Instituto Mauá de Tecnologia

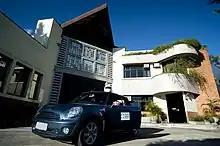
Technical Services and Tests Center - Engines and Vehicles Division

The Technical Services and Tests Center was established in 1966 with the purpose of meeting the needs of the industries regarding products and processes. A laboratory infrastructure was put in place in order to make tests and analyses. In a second phase, it started providing technological support to companies to improve processes, products and services, a technology development center in several different fields, and offering the following services to manufacturing and services companies: